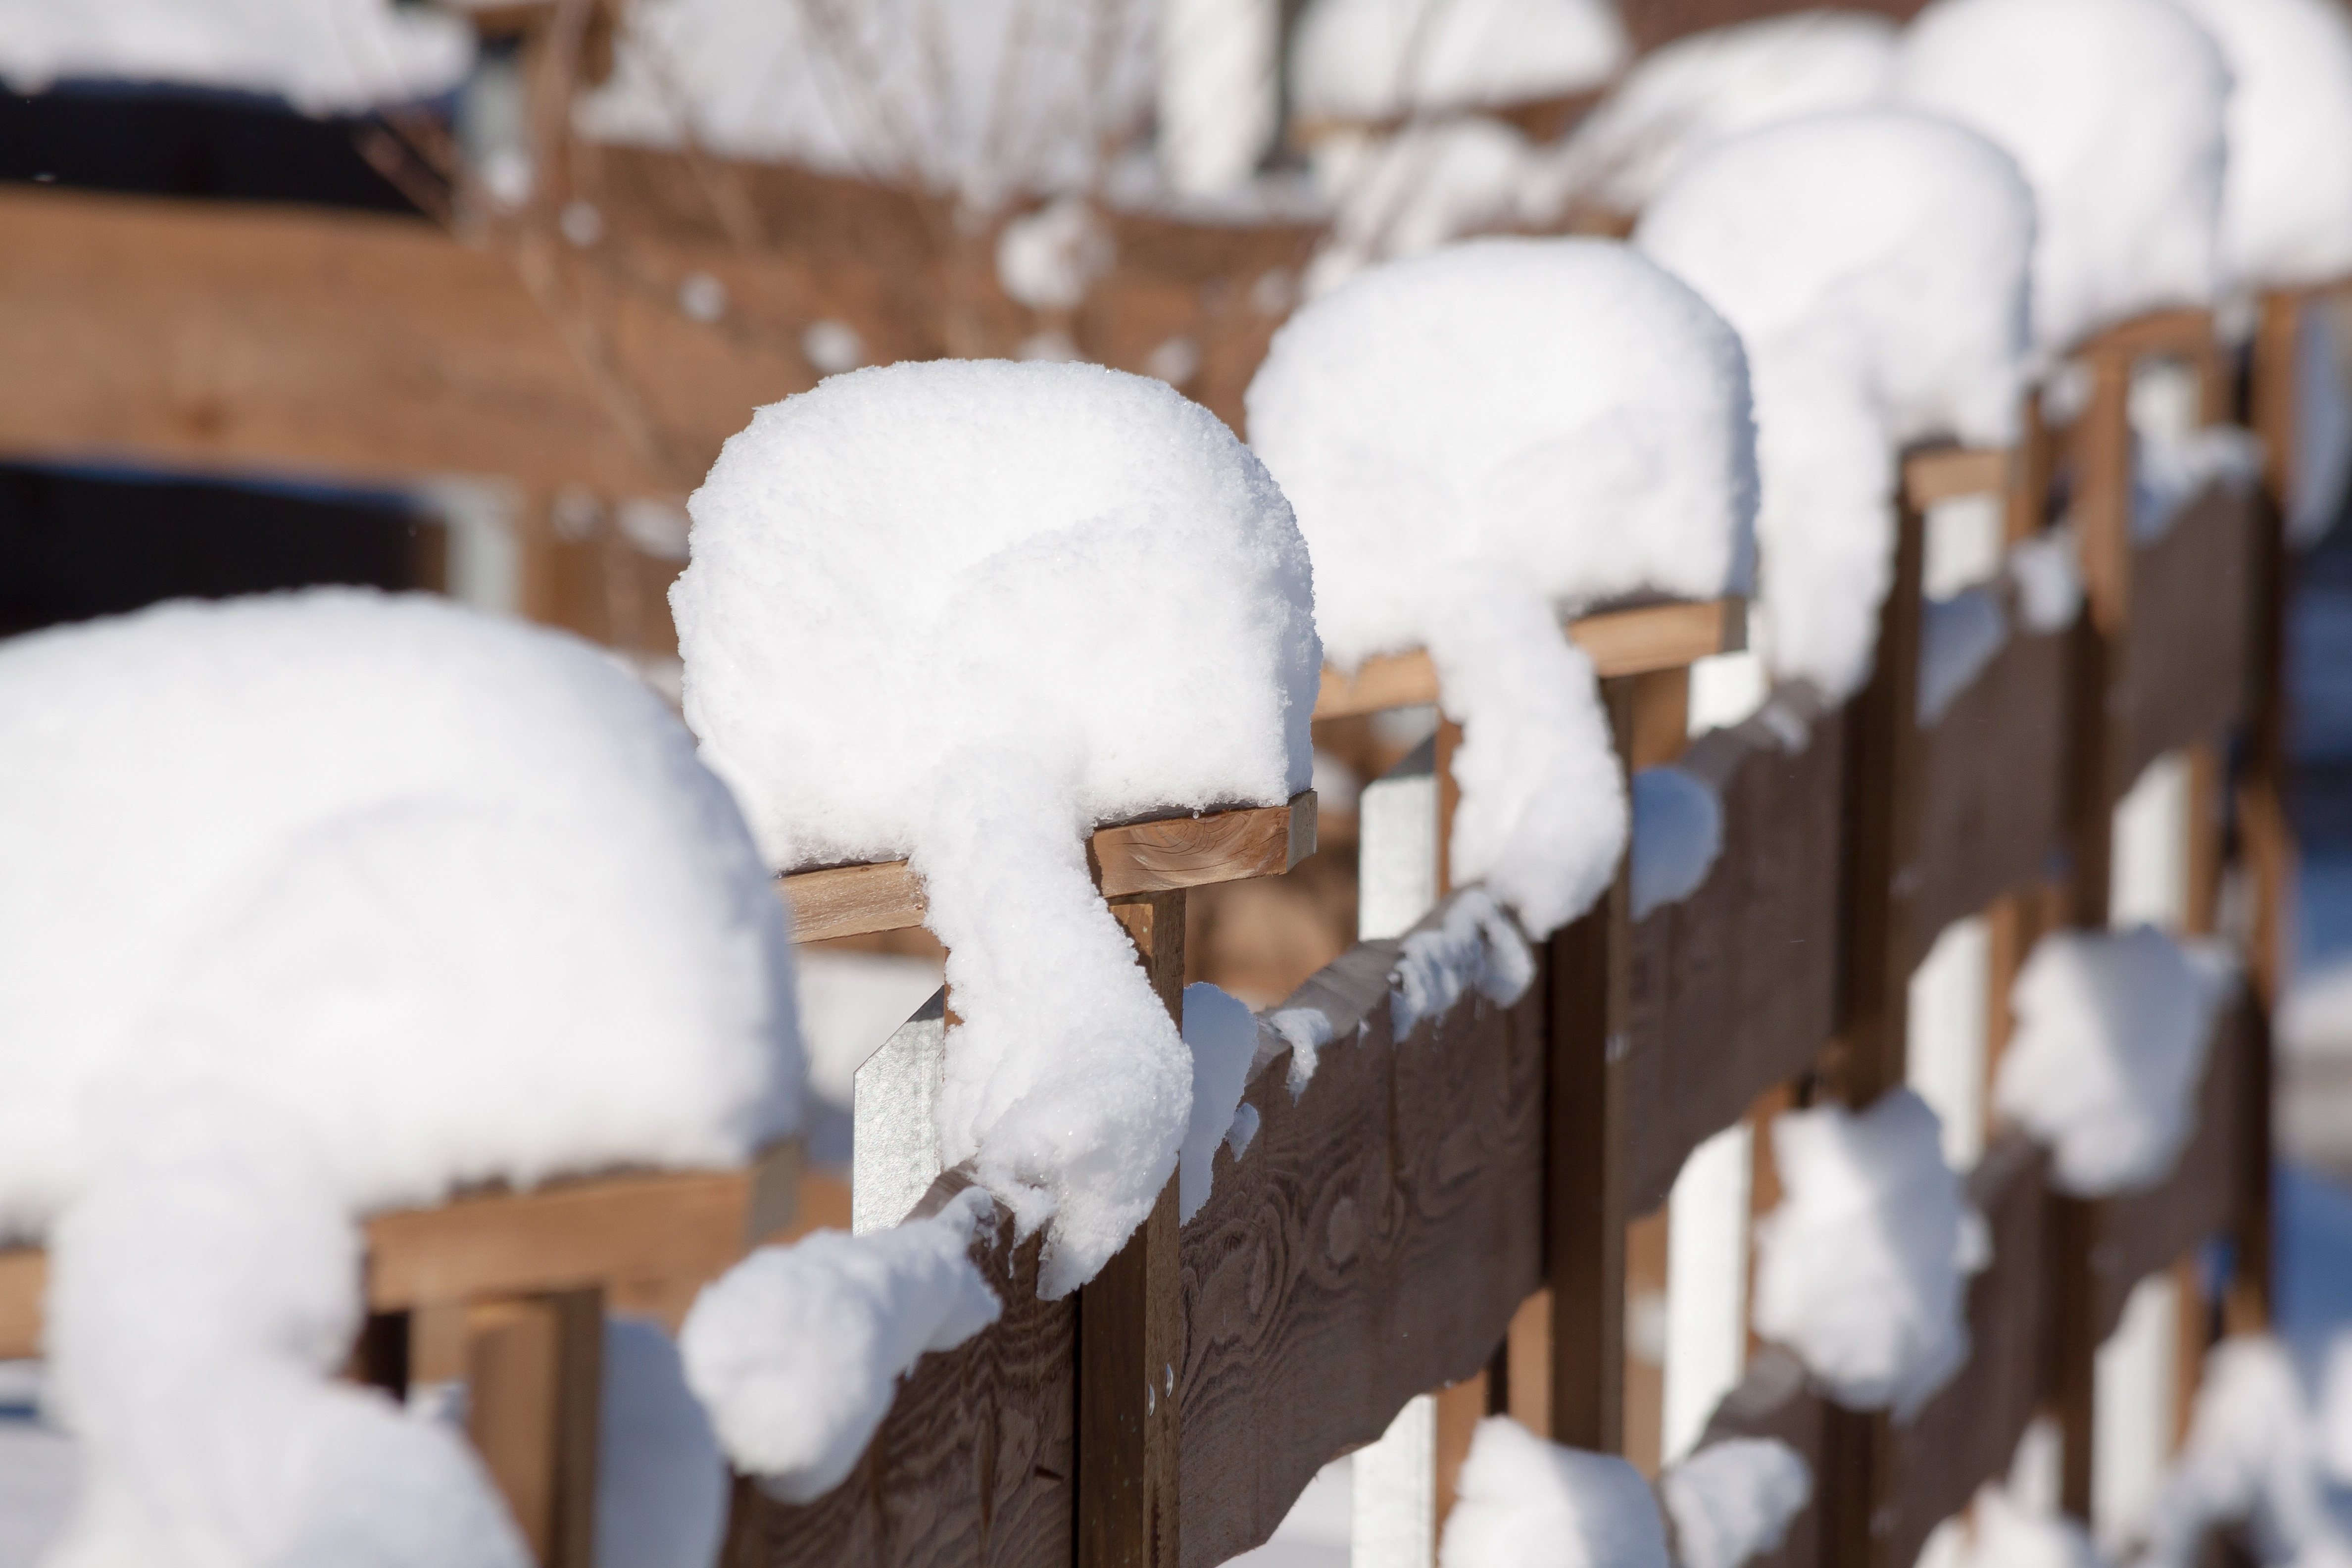
snow, cold, winter, fence, white, weather, snowy, season, icy, freezing, snow cover, upper bavaria, wood fence, wooden slat